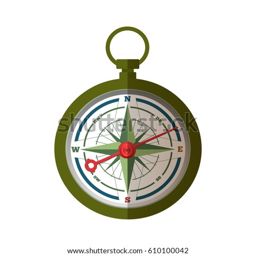
the green colored touristic compass pointing on the east .